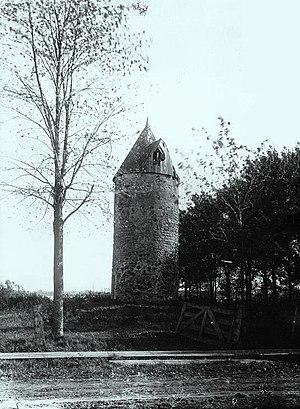
Photographie, Vieux moulin, rue Notre-Dame, Pointe-aux-Trembles, QC, vers 1900, N. M. Hinshelwood. Plaque sèche à la gélatine, 21 x 16 cm
Le Vieux-Moulin de Pointe-aux-Trembles est l'un des 18 derniers moulins à vent du Québec au Canada. Il est situé dans le quartier Pointe-aux-Trembles de l'Arrondissement Rivière-des-Prairies–Pointe-aux-Trembles, à l'est de l'île de Montréal. Son adresse précise est le 11630 rue Notre-Dame est.